Buenos Aires Metropolitan Cathedral

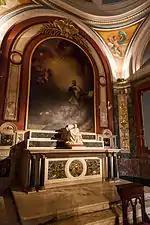
San Luis Gonzaga chapel

The cathedral still has some elements dating from colonial times. The most important is the main gilt wood altarpiece in Rococo style, dating from 1785 and executed by Spanish sculptor Isidro Lorea. The altarpiece occupies the main chapel and has a statue of the Virgin Mary and a representation of the Holy Trinity in its canopy.